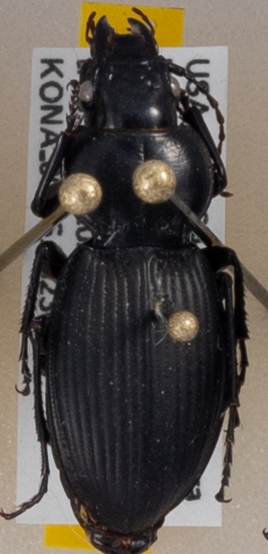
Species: Cyclotrachelus sodalis
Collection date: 2023-07-05
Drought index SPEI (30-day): -0.556
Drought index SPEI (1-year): -1.13
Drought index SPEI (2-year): -0.62